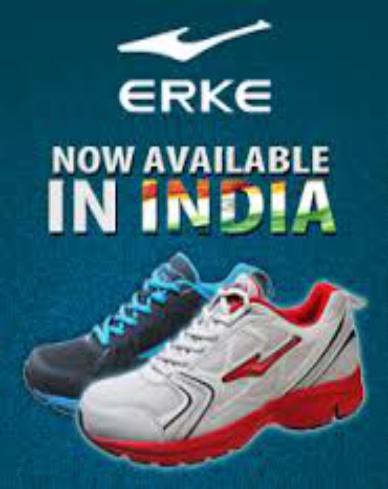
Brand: ERKE-2
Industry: Clothes